List of Edens Zero chapters

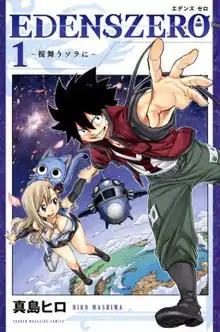
Cover of the first volume of "Edens Zero" as published by Kodansha on September 14, 2018

"Edens Zero" is a Japanese "shōnen" manga series written and illustrated by Hiro Mashima. It was serialized in Kodansha's "Weekly Shōnen Magazine" from June 27, 2018 to June 26, 2024. The story follows a boy named Shiki Granbell who embarks on a voyage aboard the titular starship across different planets in search of a cosmic goddess known as "Mother". The chapters have been collected in thirty-three "tankōbon" volumes from September 2018 through June 2024. The manga has also inspired a television anime and video game adaptation.